Doctor Cine Actor

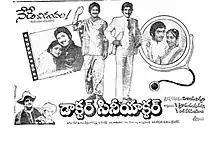
Theatrical release poster

Doctor Cine Actor is a 1982 Indian Telugu-language comedy drama film directed by Vijaya Nirmala. Produced by Nara Naryana Combines, it stars Krishna in a triple role alongside Jayasudha and Kavitha. The film has music composed by K. Chakravarthy.